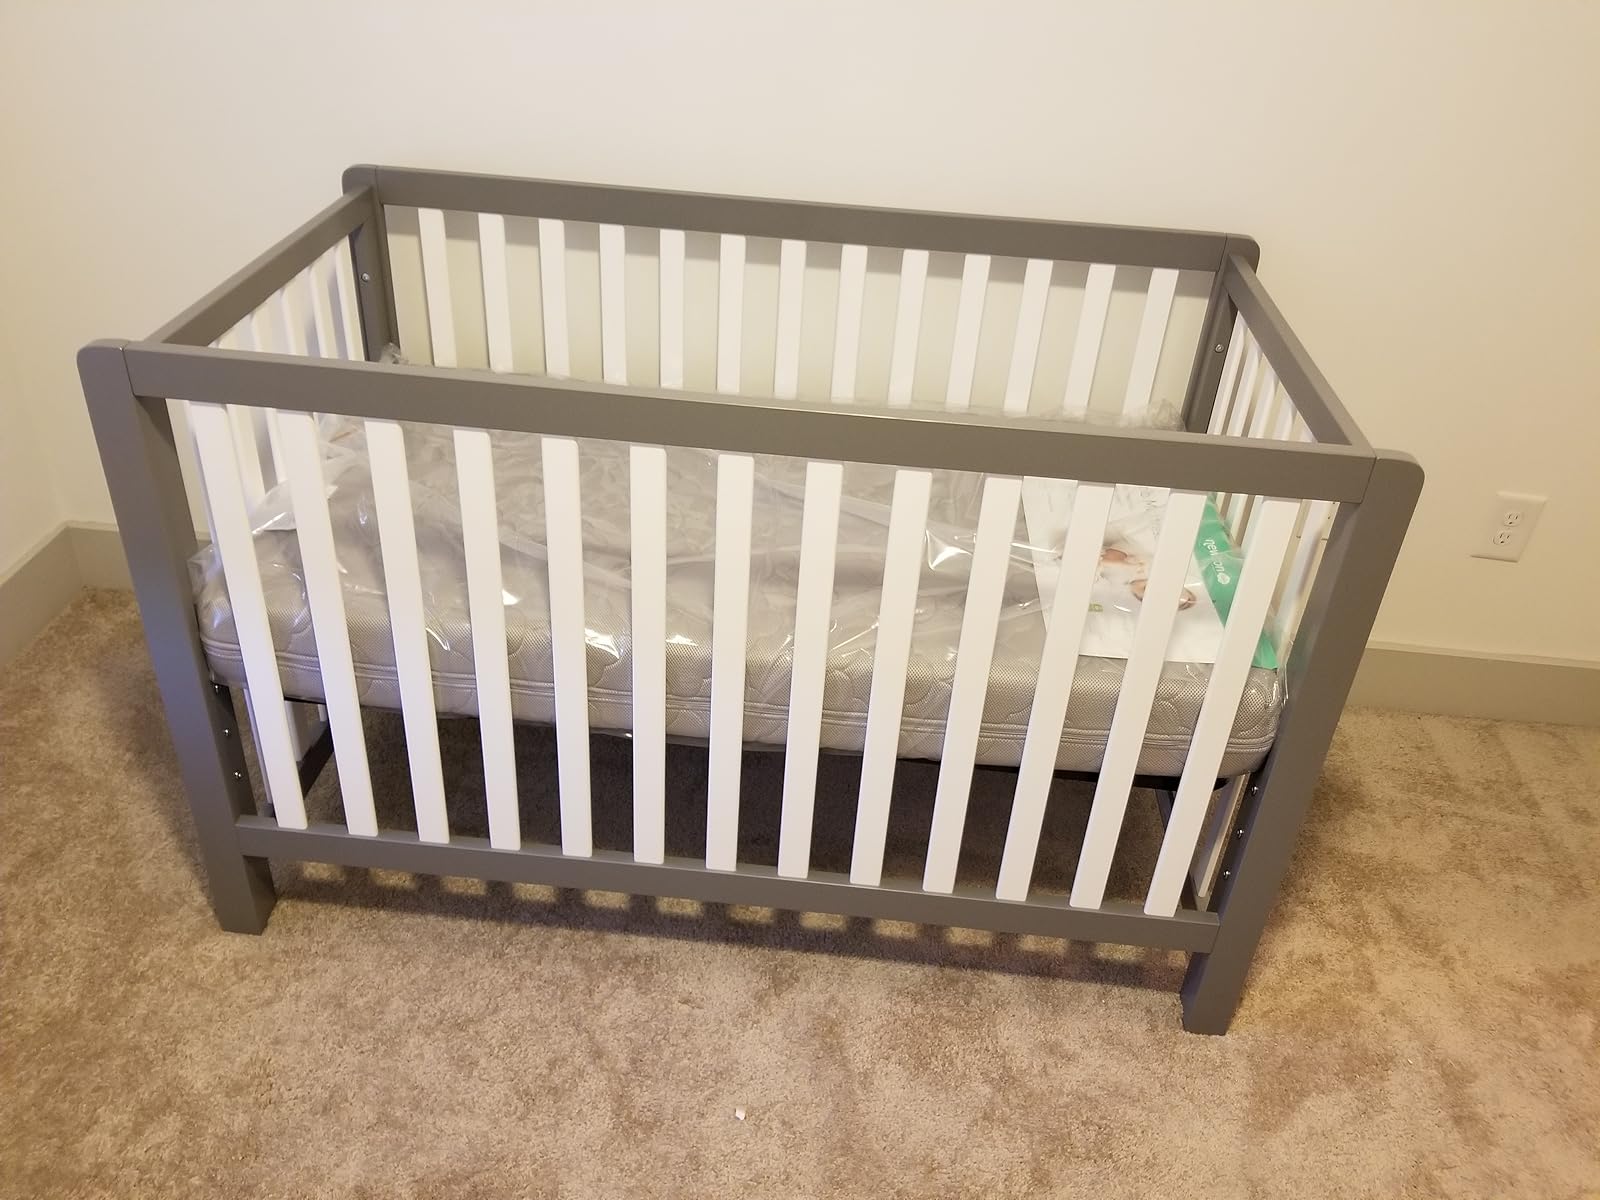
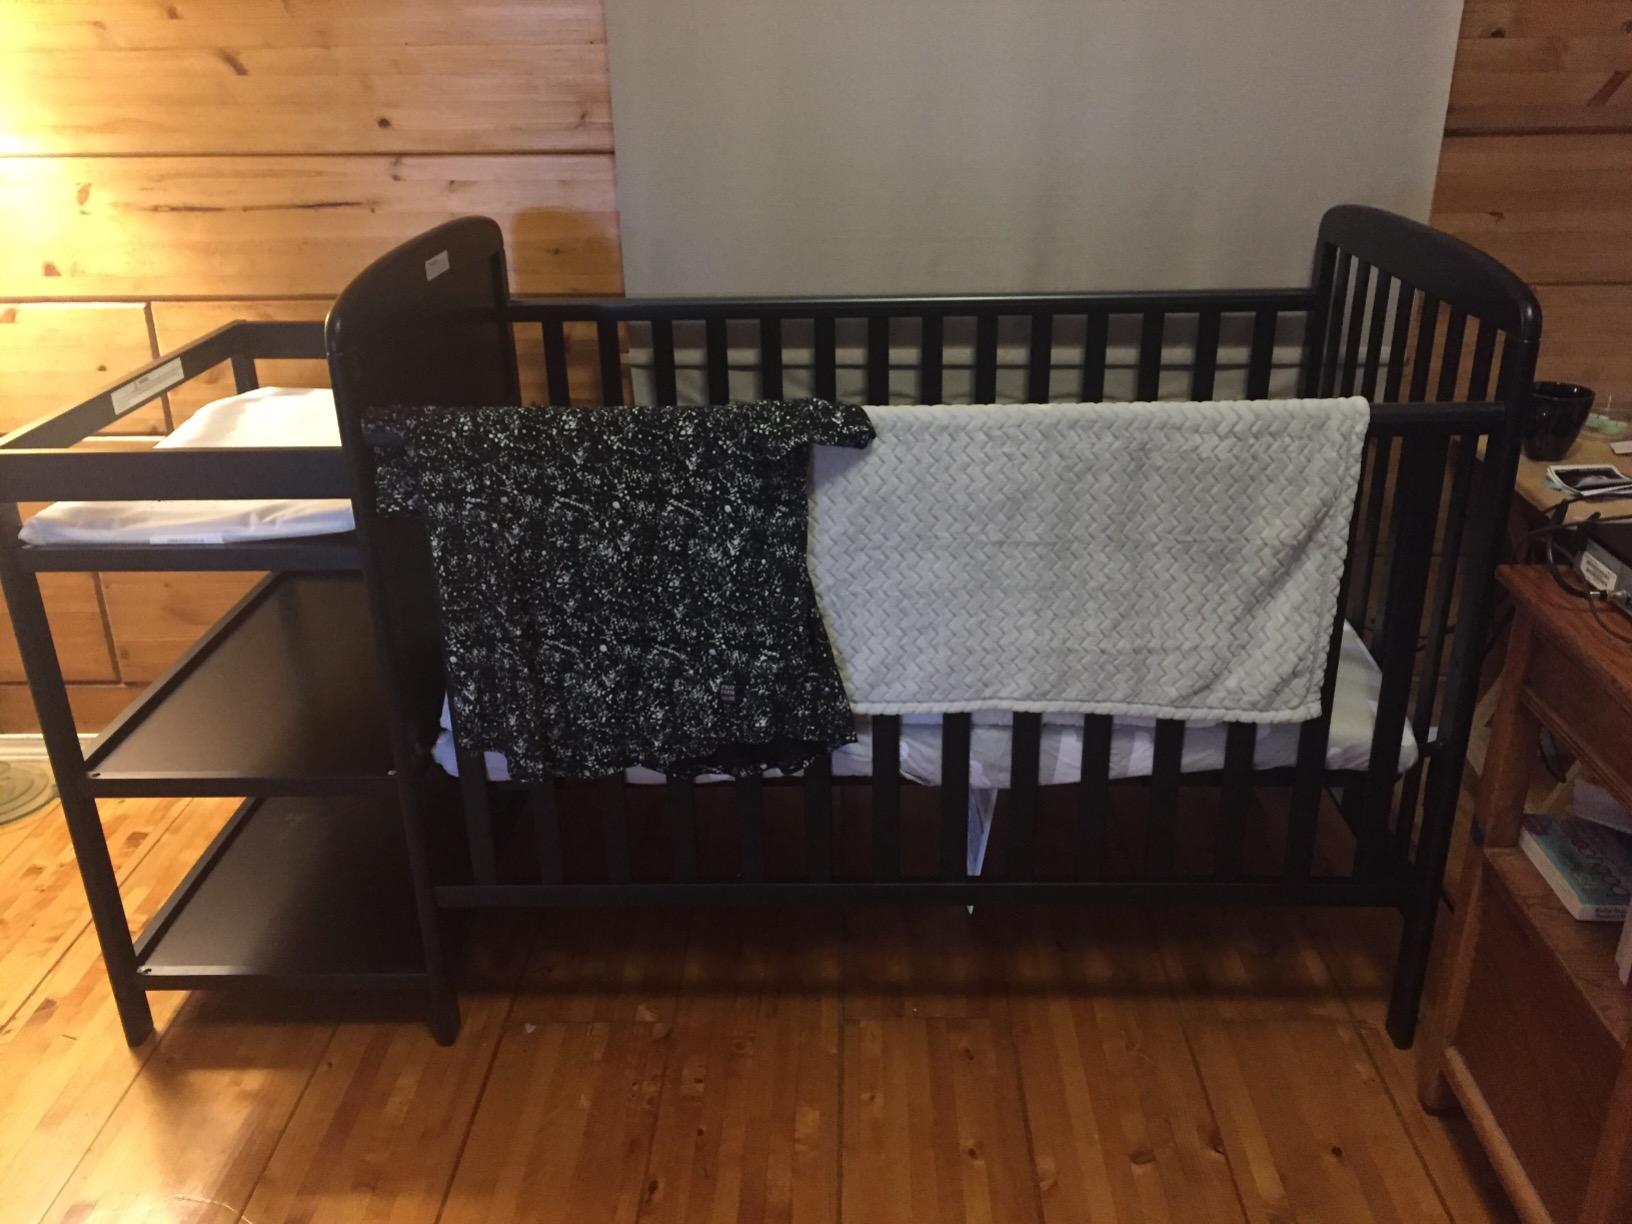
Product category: products_crib
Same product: no